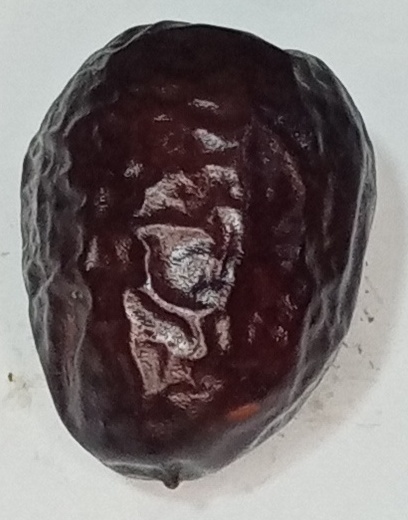
Variety: kupro
Size: large
Grade: grade-3